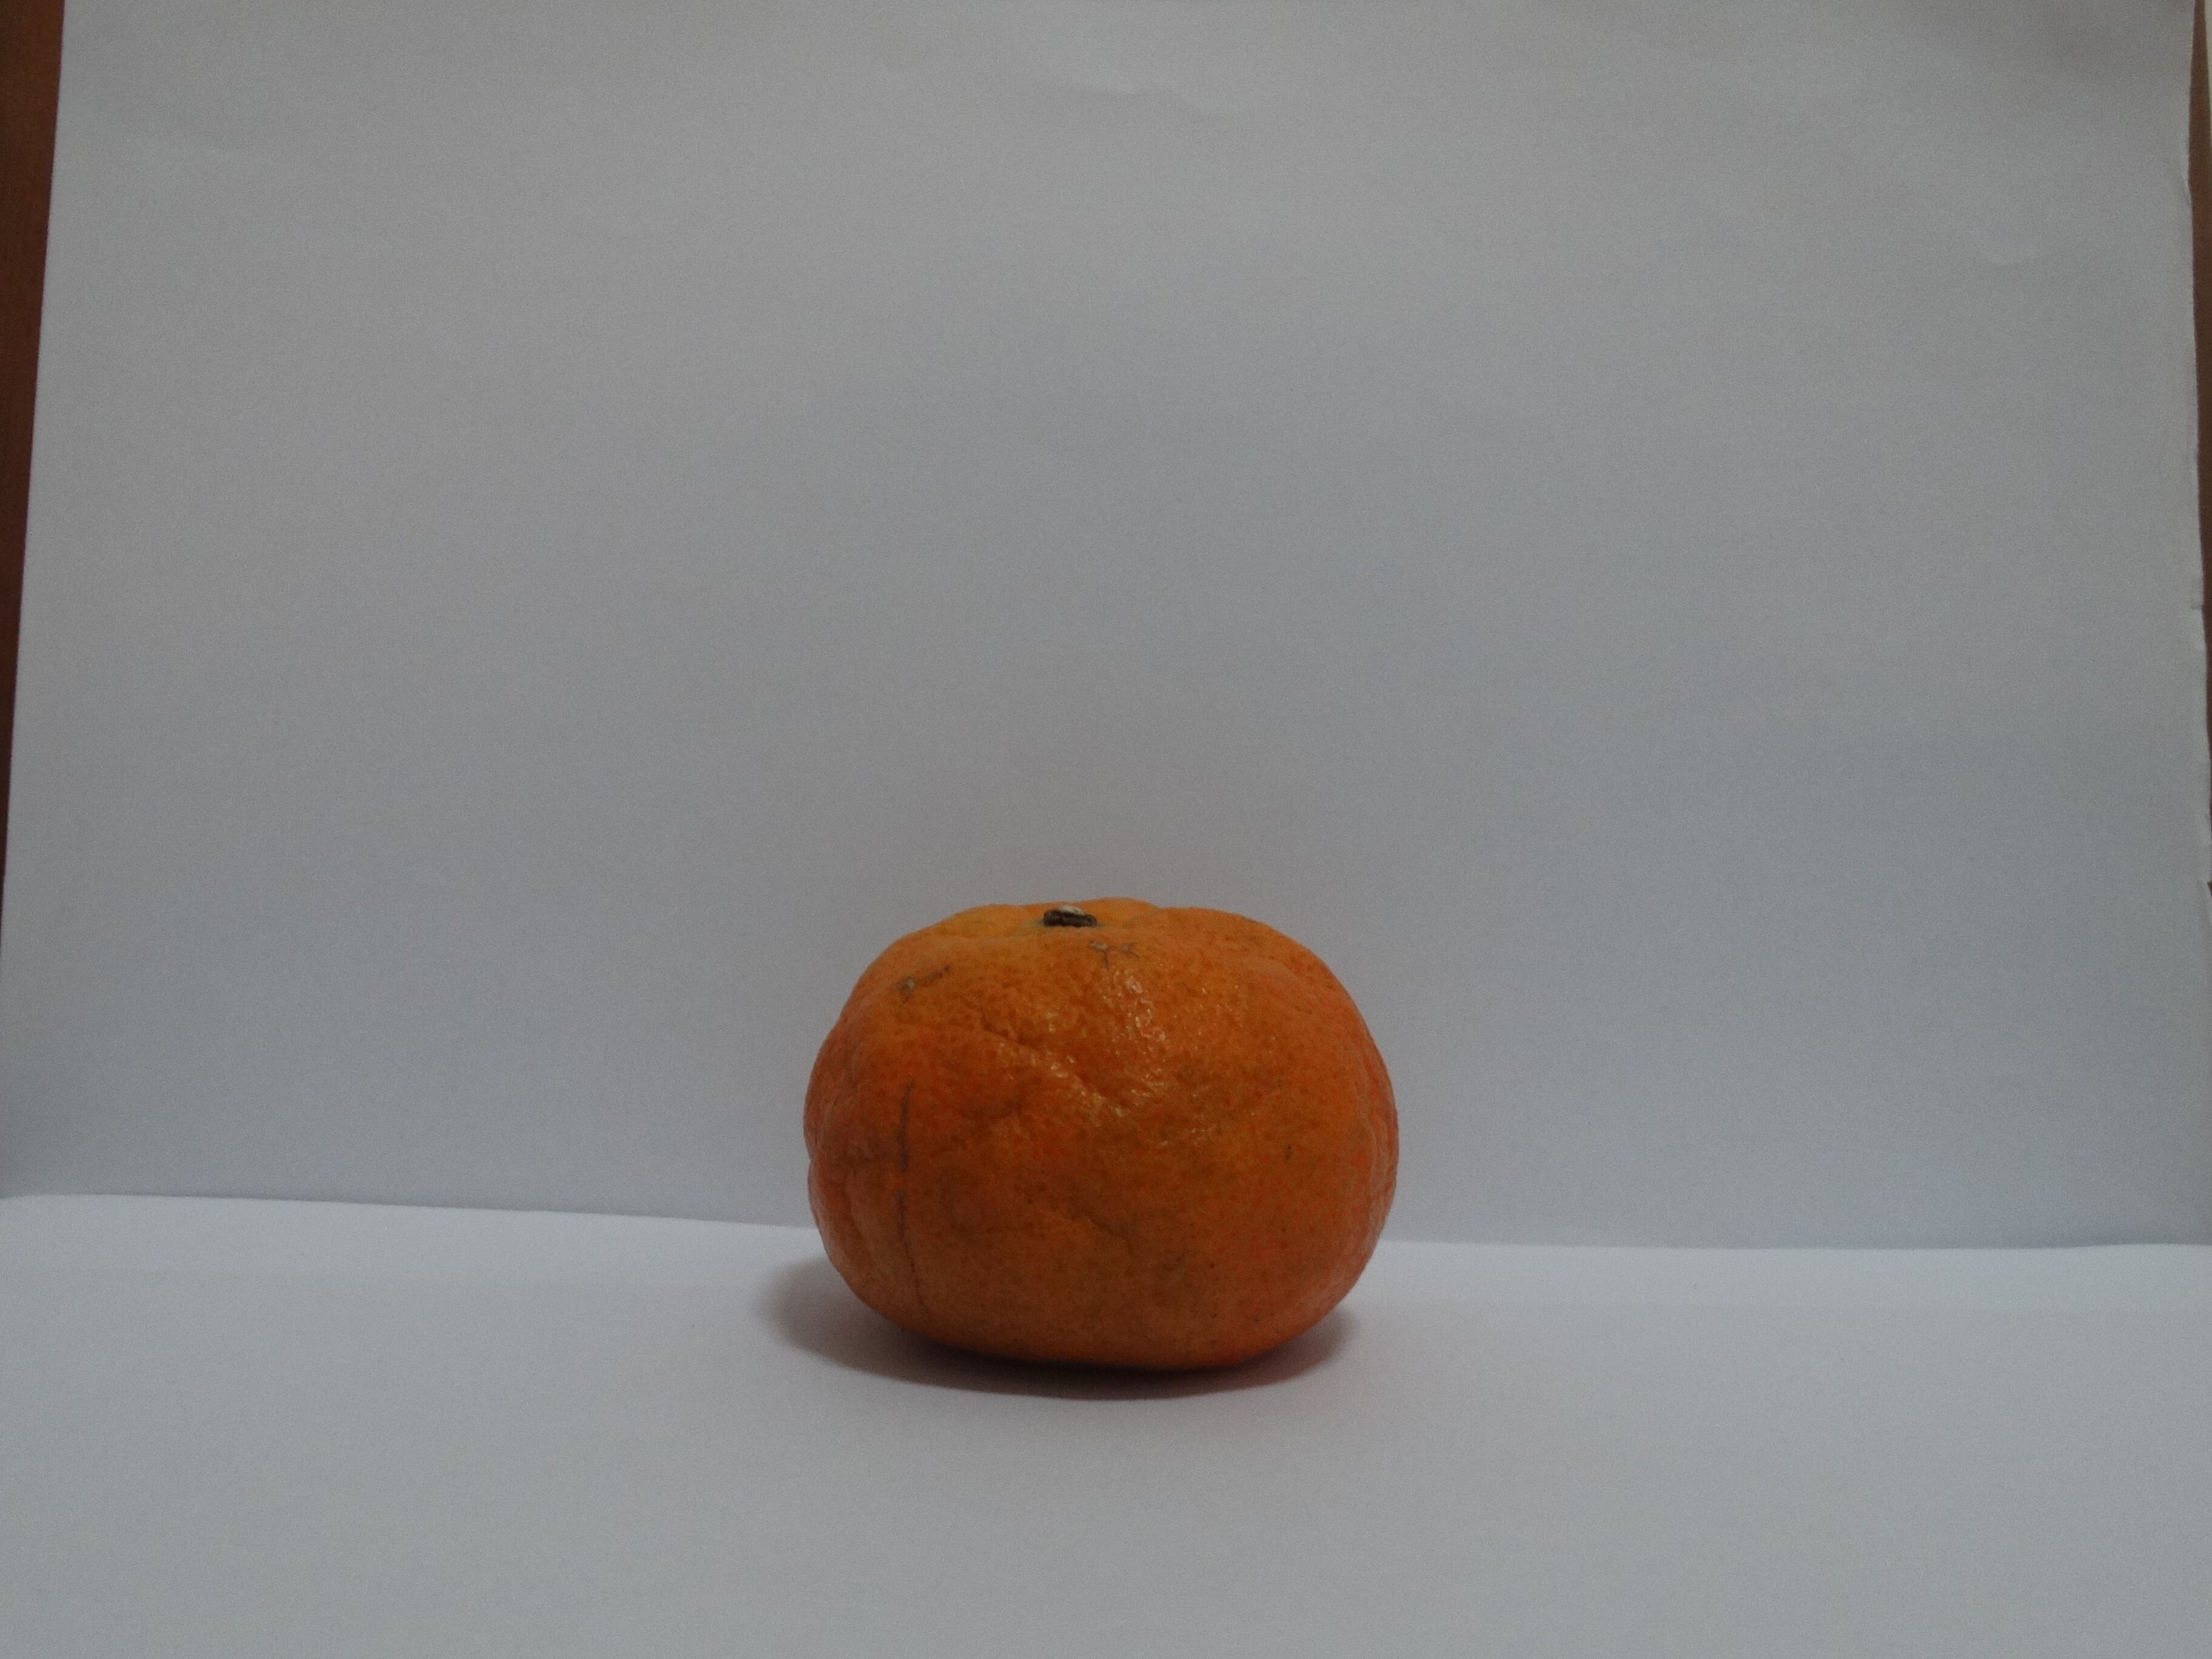
Citrus fruit variety: murcott